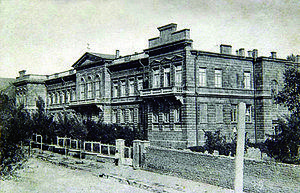
L'Université d'État d'Erevan est une université située à Erevan, la capitale de l'Arménie. Fondée le 16 mai 1919, elle est inaugurée à Alexandropol le 31 janvier 1920, avant d'être transférée à Erevan à l'automne suivant.